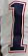
Number: 1